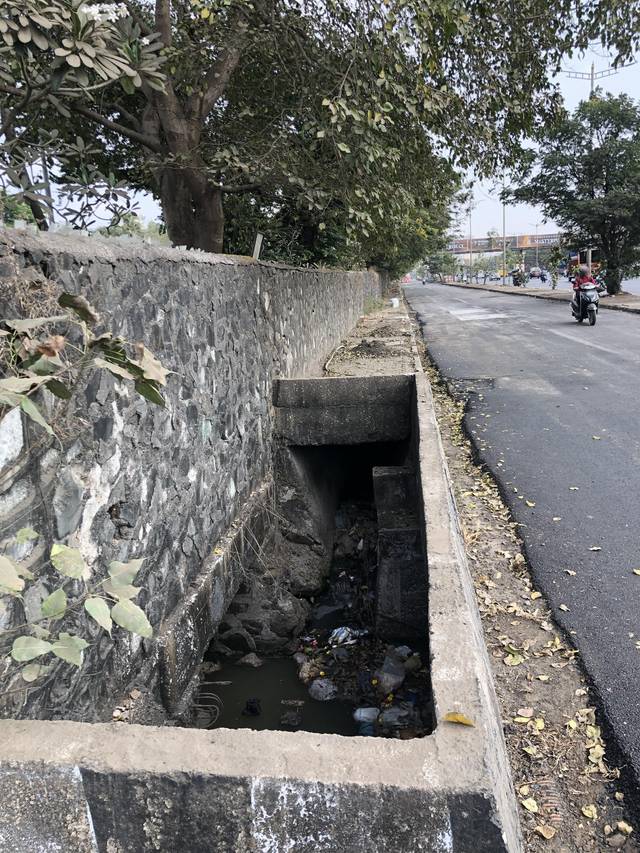
Region: India
Coordinates: 19.102, 72.929